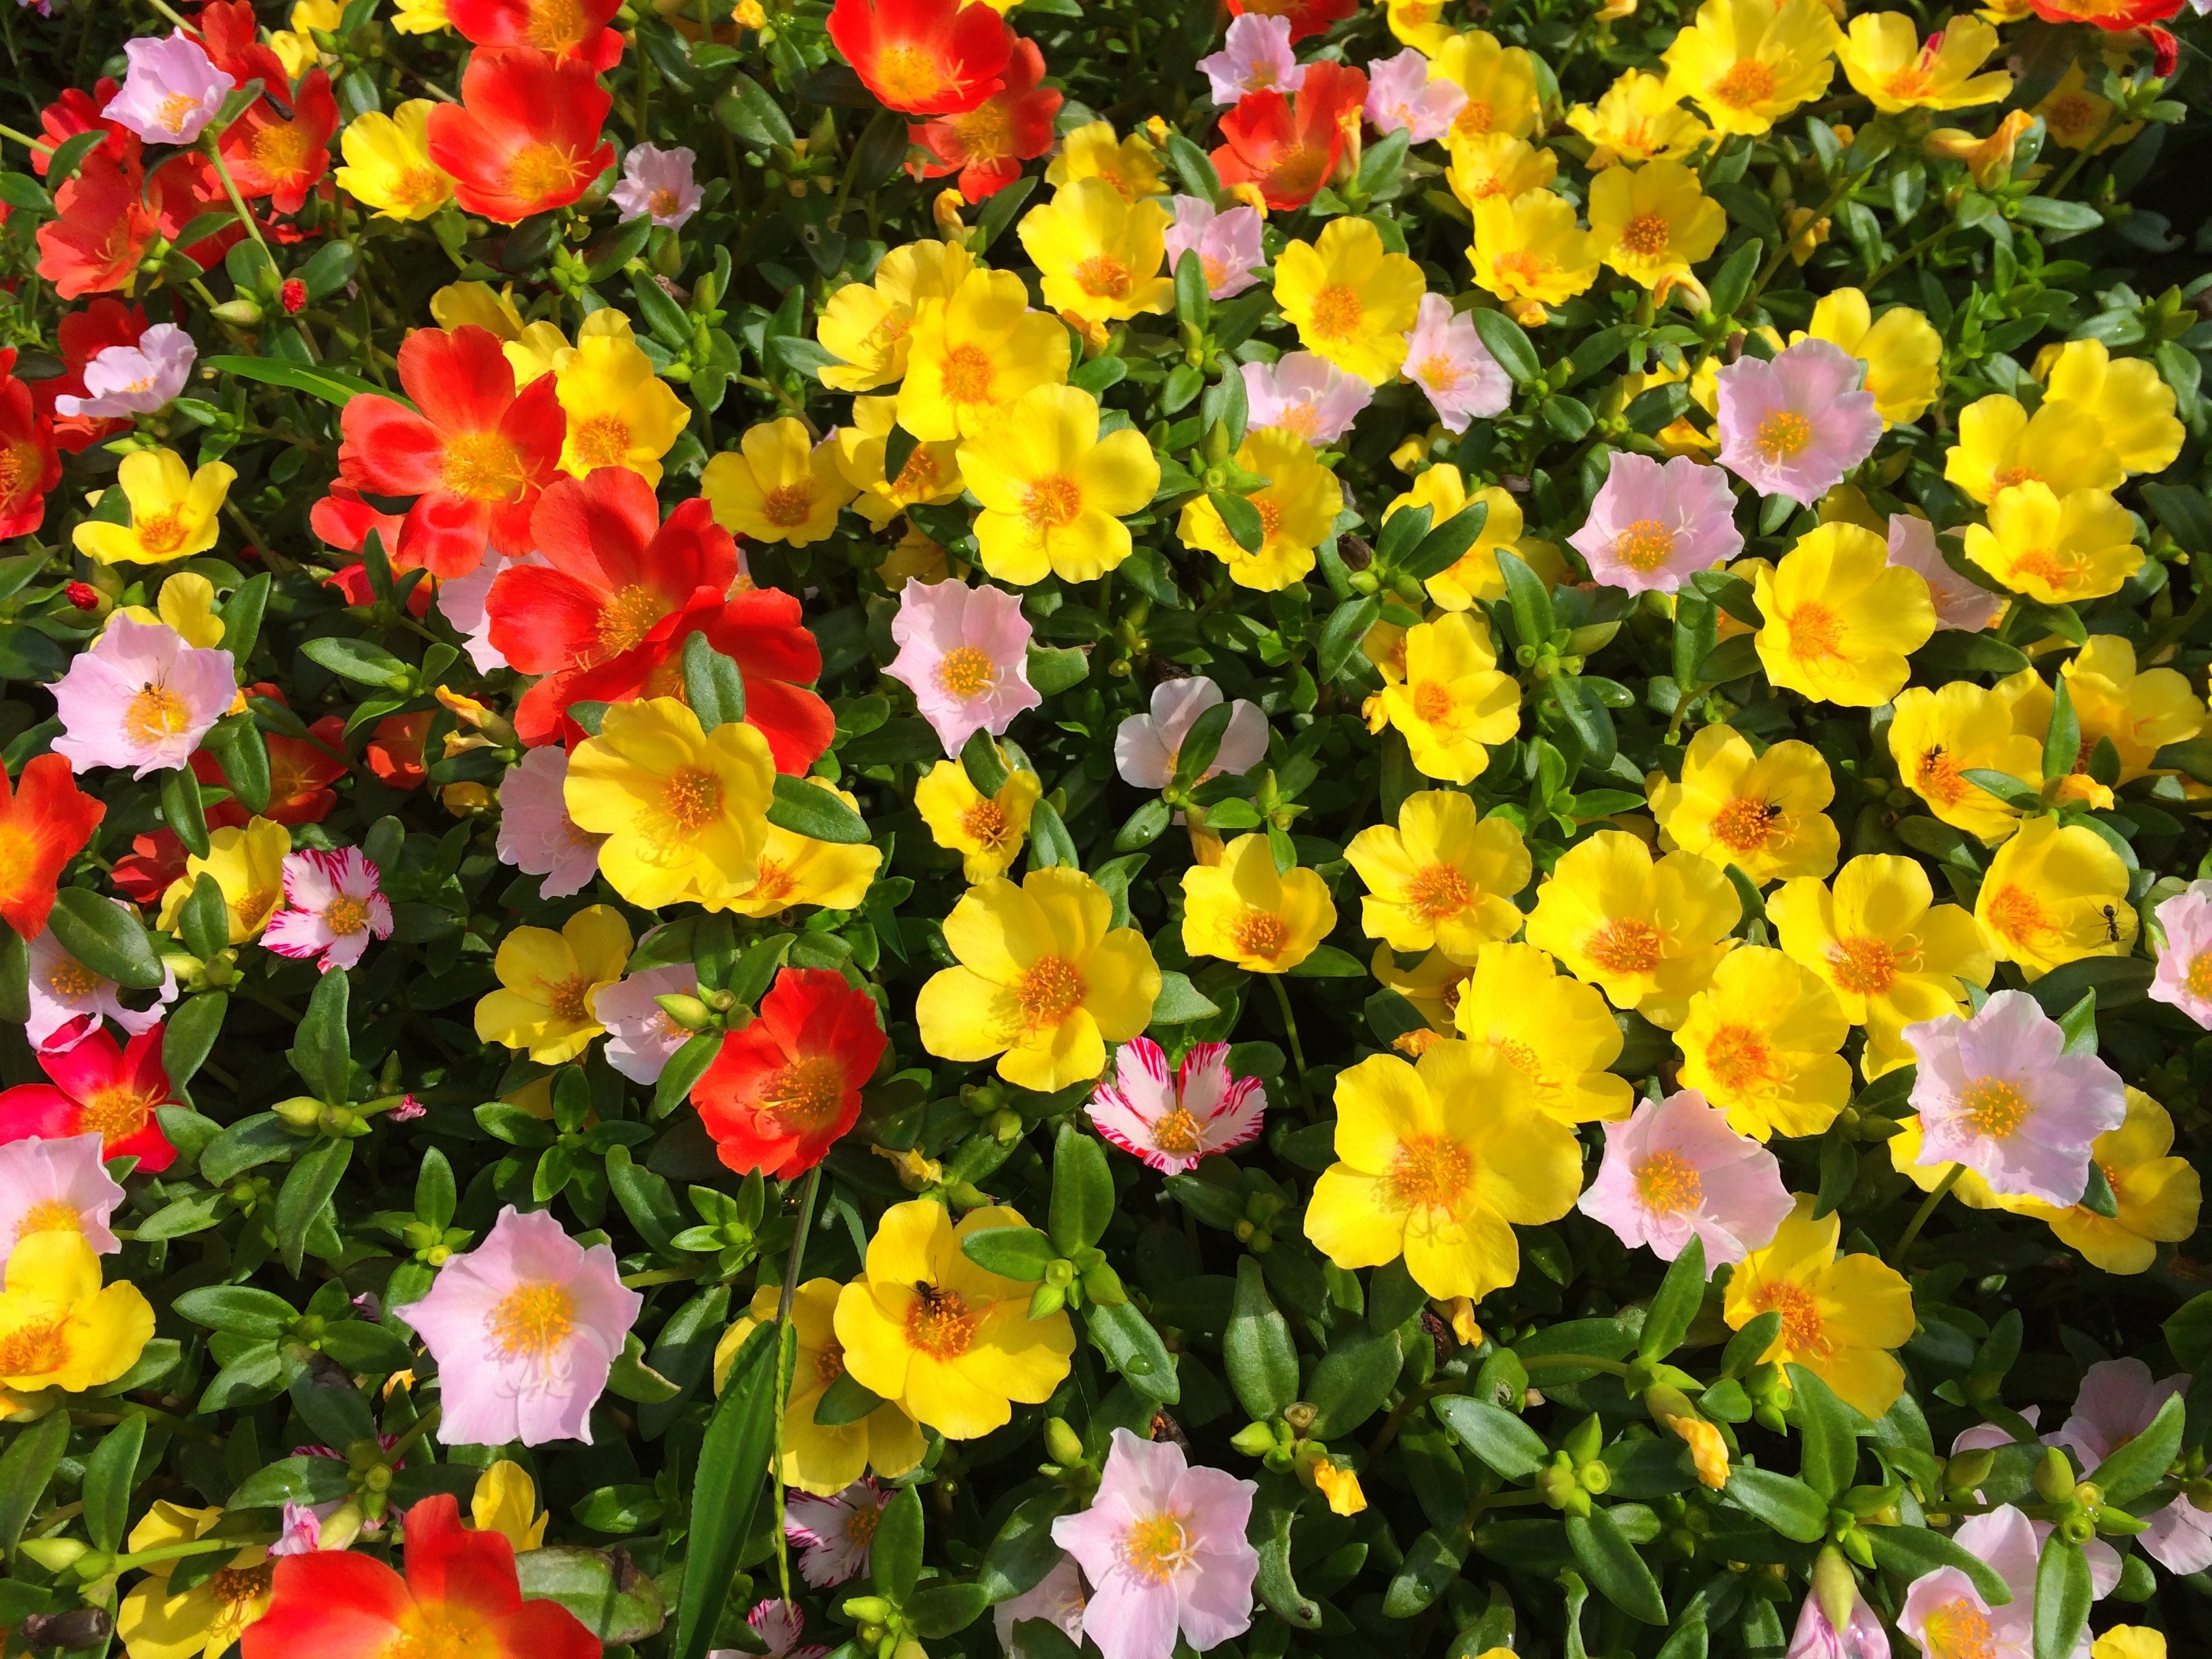
plant, leaf, flower, orange, green, yellow, pink, japan, flora, flowers, shrub, mix, lot, species, portulaca, begonia, yokosuka, pansy, flowering plant, umikaze park, keen, annual plant, land plant, violet family